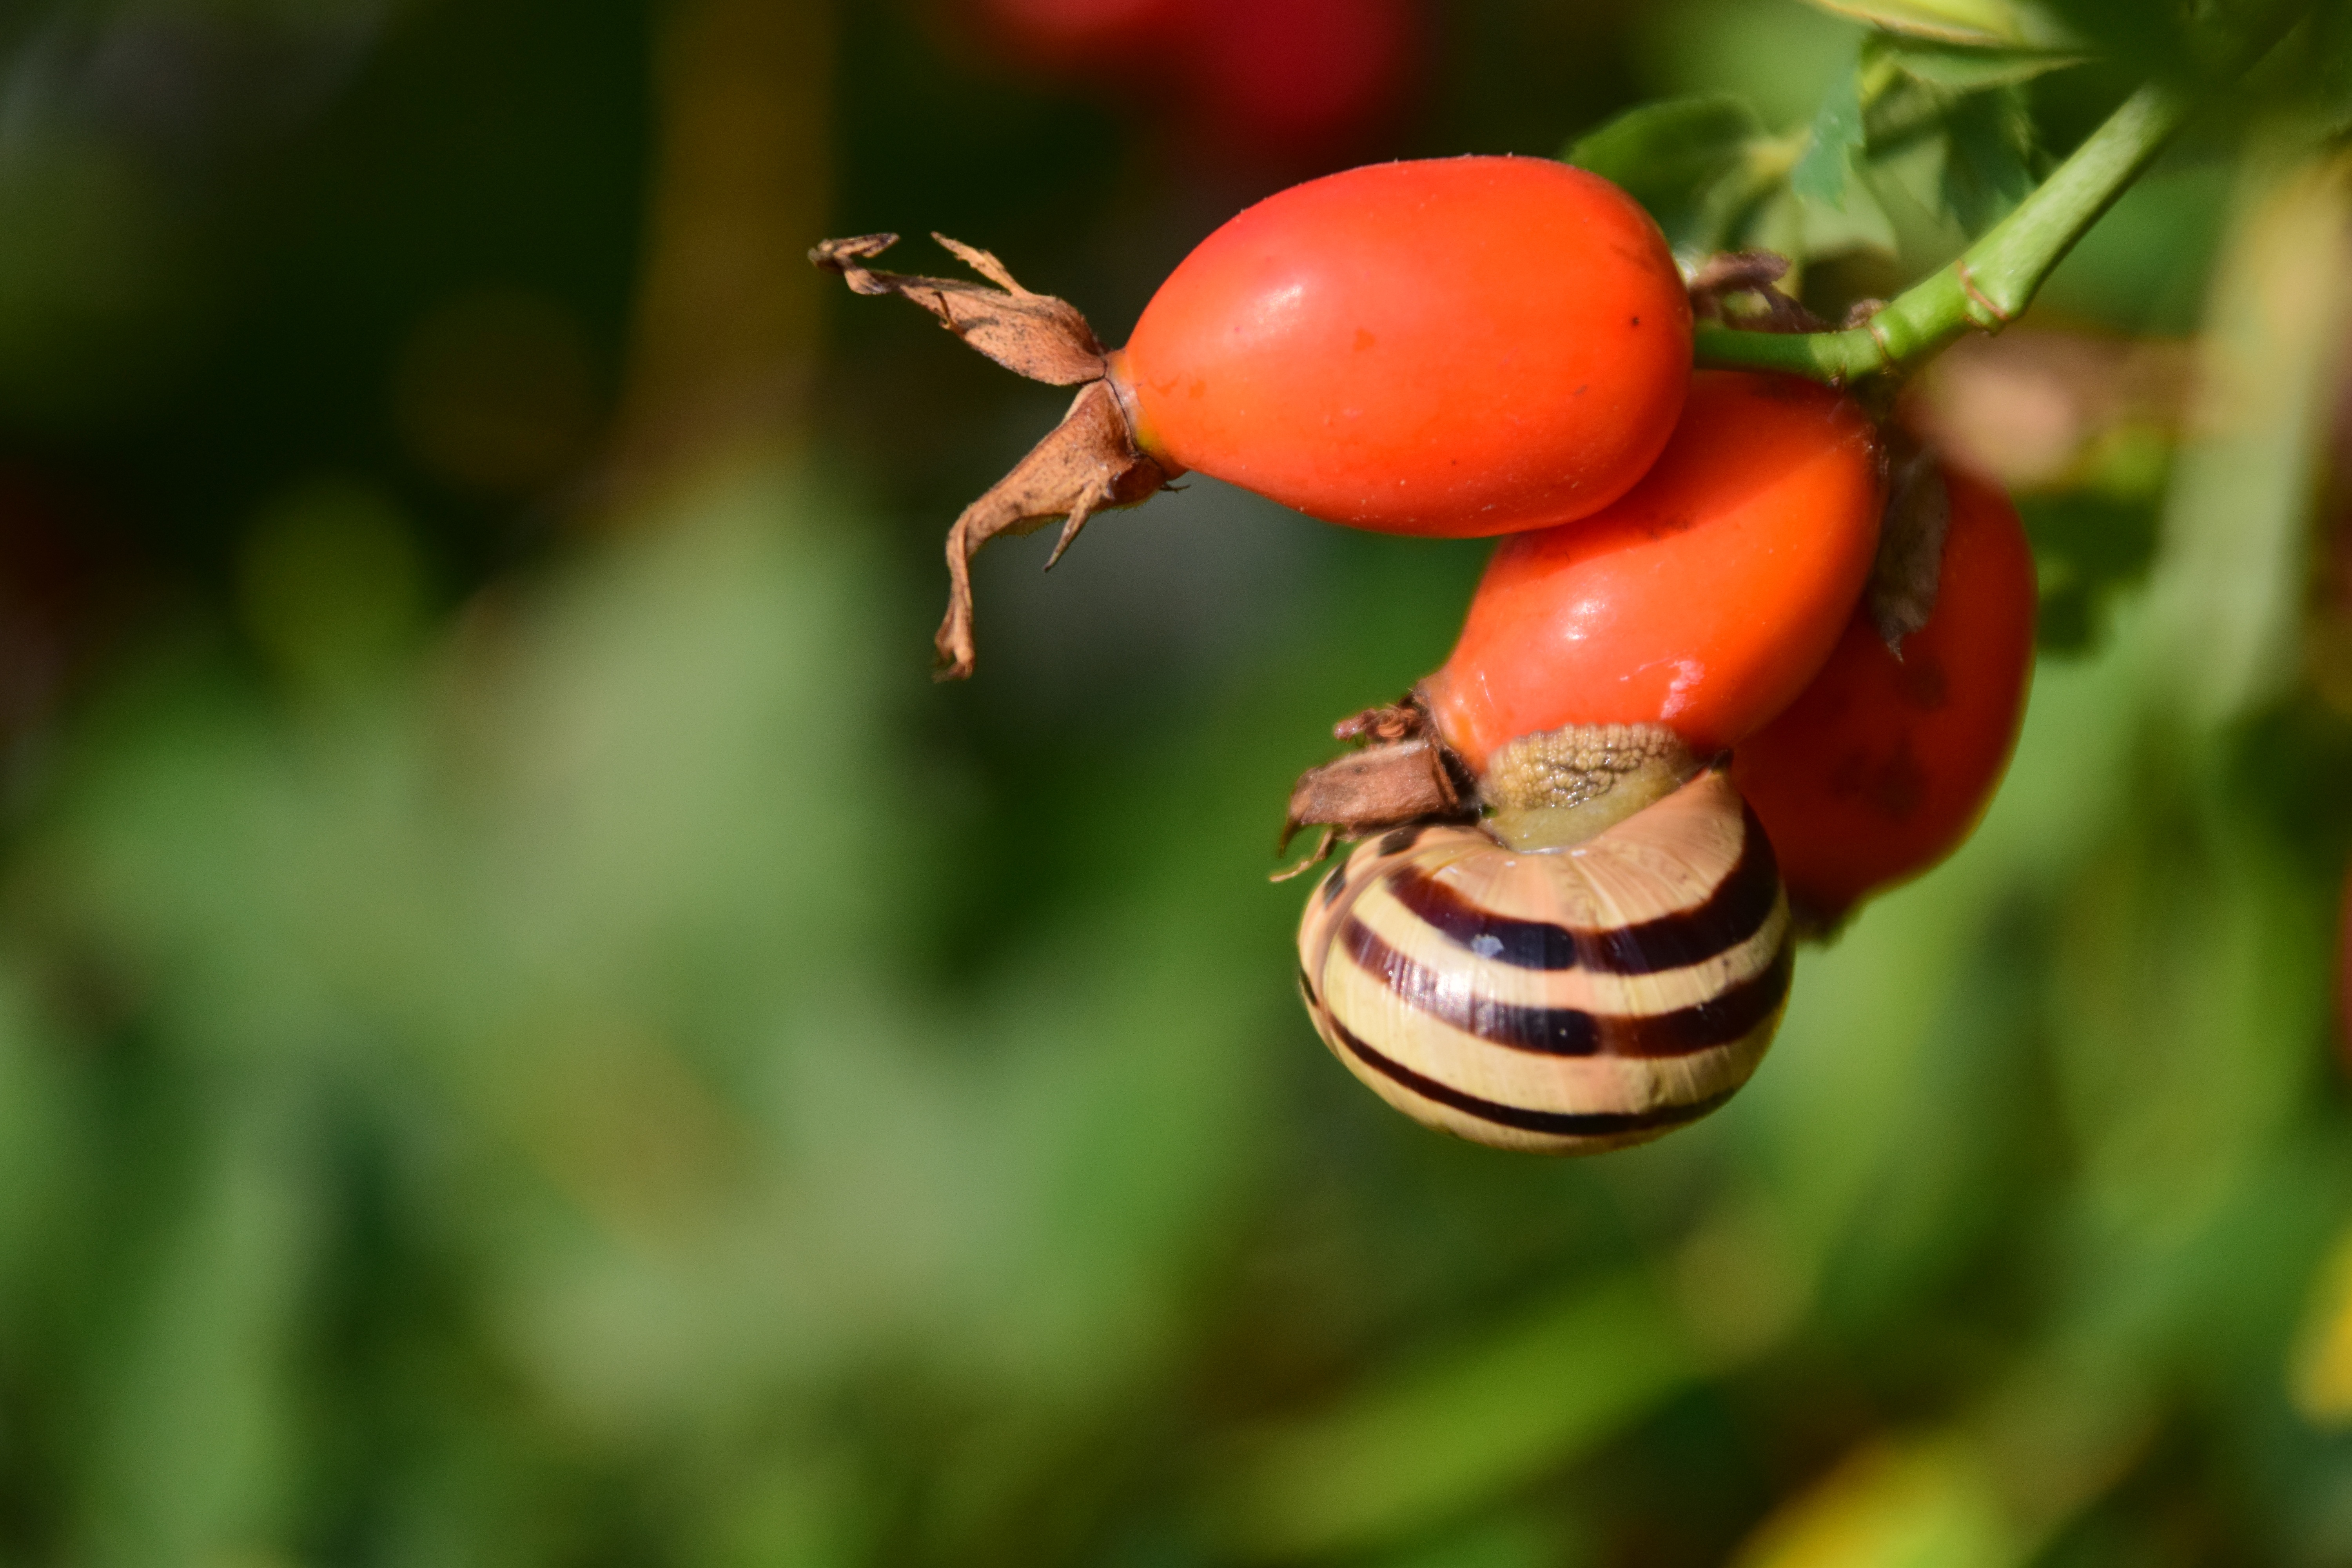
tree, nature, forest, branch, plant, photography, fruit, berry, leaf, flower, ripe, bush, food, green, produce, insect, autumn, botany, close, flora, fauna, shell, invertebrate, close up, snail, thorns, wild rose, rose hip, macro photography, flowering plant, plant stem, land plant